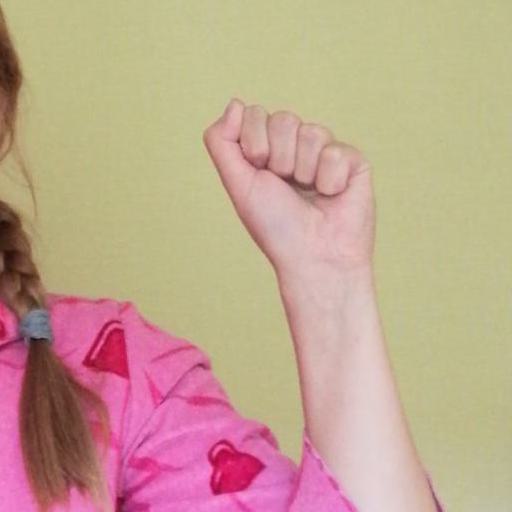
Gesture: fist